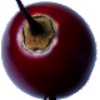
Label: tamarillo